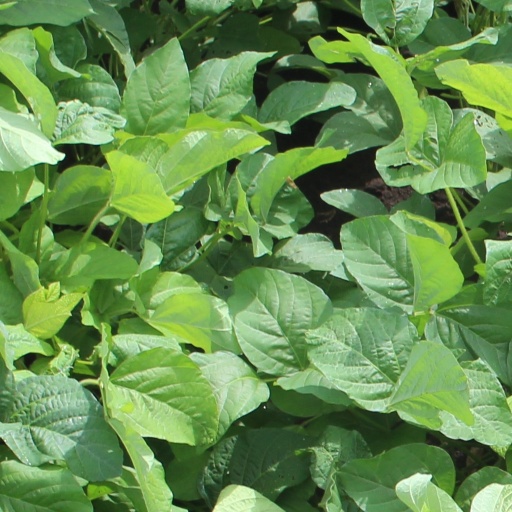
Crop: soybean